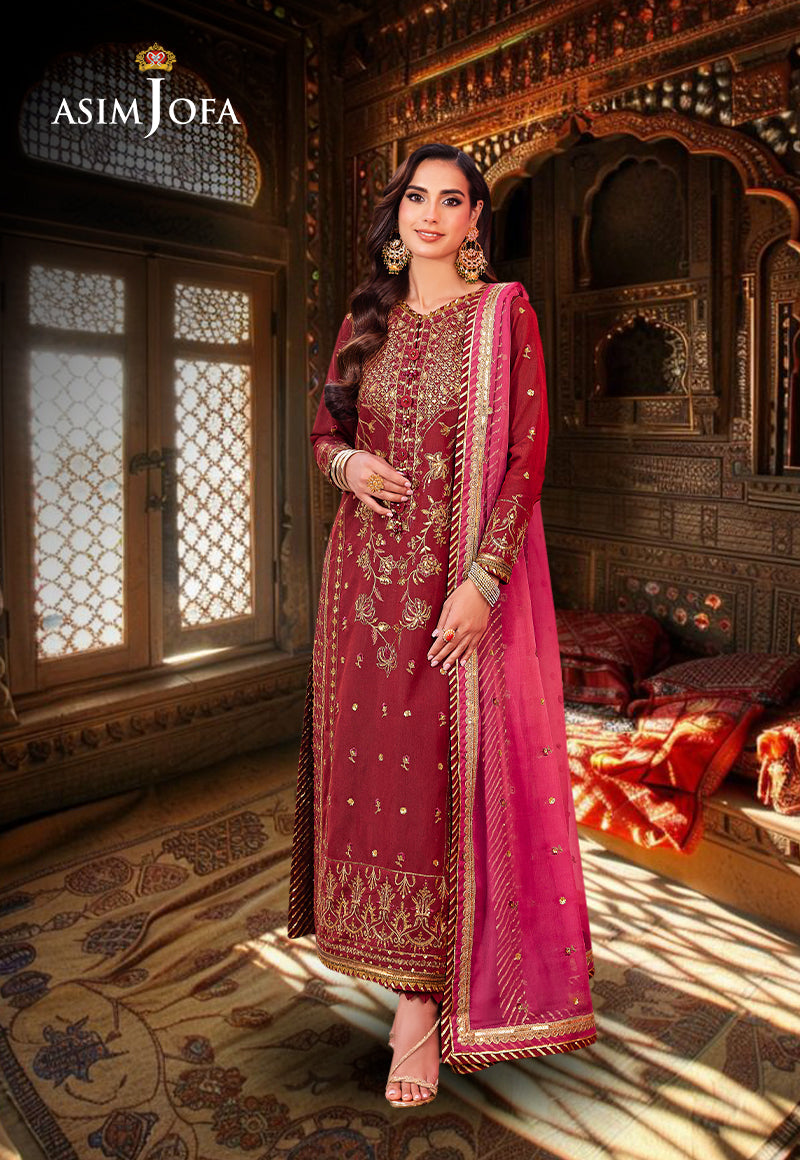
maroon jodhpur salwar suit